Trade route

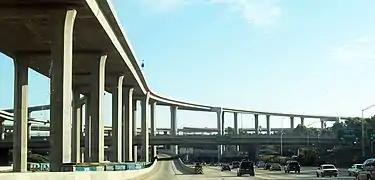
High-capacity freeway interchange in Los Angeles, California.

The Maritime Jade Road was an extensive trading network connecting multiple areas in Southeast and East Asia. Its primary products were made of jade mined from Taiwan by animist Taiwanese indigenous peoples and processed mostly in the Philippines by animist indigenous Filipinos, especially in Batanes, Luzon, and Palawan. Some were also processed in Vietnam, while the peoples of Malaysia, Brunei, Singapore, Thailand, Indonesia, and Cambodia also participated in the massive animist-led trading network. Participants in the network at the time had a majority animist population. The maritime road is one of the most extensive sea-based trade networks of a single geological material in the prehistoric world. It was in existence for at least 3,000 years, where its peak production was from 2000 BCE to 500 CE, older than the Silk Road in mainland Eurasia or the later Maritime Silk Road. A notable artifact that the trading network made, the Lingling-o artifacts, were made by artisans around 500 BCE. The network began to wane during its final centuries from 500 CE until 1000 CE. The entire period of the network was a golden age for the diverse animist societies of the region.